Plaza Salcedo

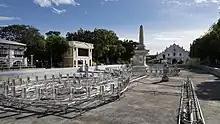
Rizal statue and fountains at Plaza Salcedo Vigan Ilocos Sur

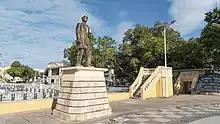
Rizal statue at Plaza Salcedo, Vigan, Ilocos Sur

Plaza Salcedo is a public park in Vigan, Ilocos Sur, Philippines. The park is the longer arm of an L-shaped open space where a popular fountain display is located. Named after the Spanish conquistador Juan de Salcedo, Plaza Salcedo is the city’s town center and is known for being the execution site of Filipina revolutionary Gabriela Silang in September 1873.